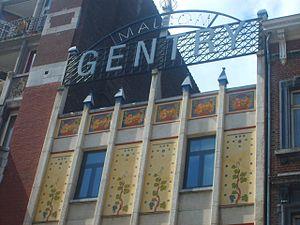
bacot1
La ville belge de Liège compte plus de 200 maisons de style Art nouveau ou en comportant certains éléments.
La maison Bacot appelée maison Bacot & Cie ou encore maison Gentry est un immeuble à la façade entièrement sgraffitée dû à l'architecte Clément Pirnay.